Soers

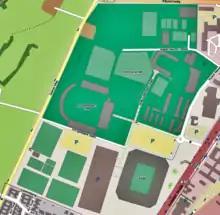
Sport Park Soers

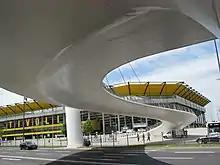
Bundesstraße 57 - CHIO pedestrian bridge

The city of Aachen, the Aachen-Laurensberg Riding Club ("Rennverein"), and Alemannia Aachen adopted an integrated event and site management for the Sports Park Soers. Much of the sports facilities, including parking and green areas, are shared. These facilities are located on highway 57 and are easily accessible via the A4 motorway, as well as by the bus lines 51 and 151. The public transit authority of Aachen (ASEAG) provides additional buses on event days.